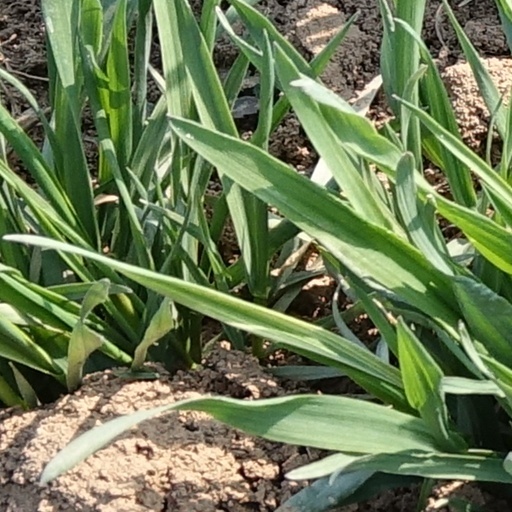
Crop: wheat